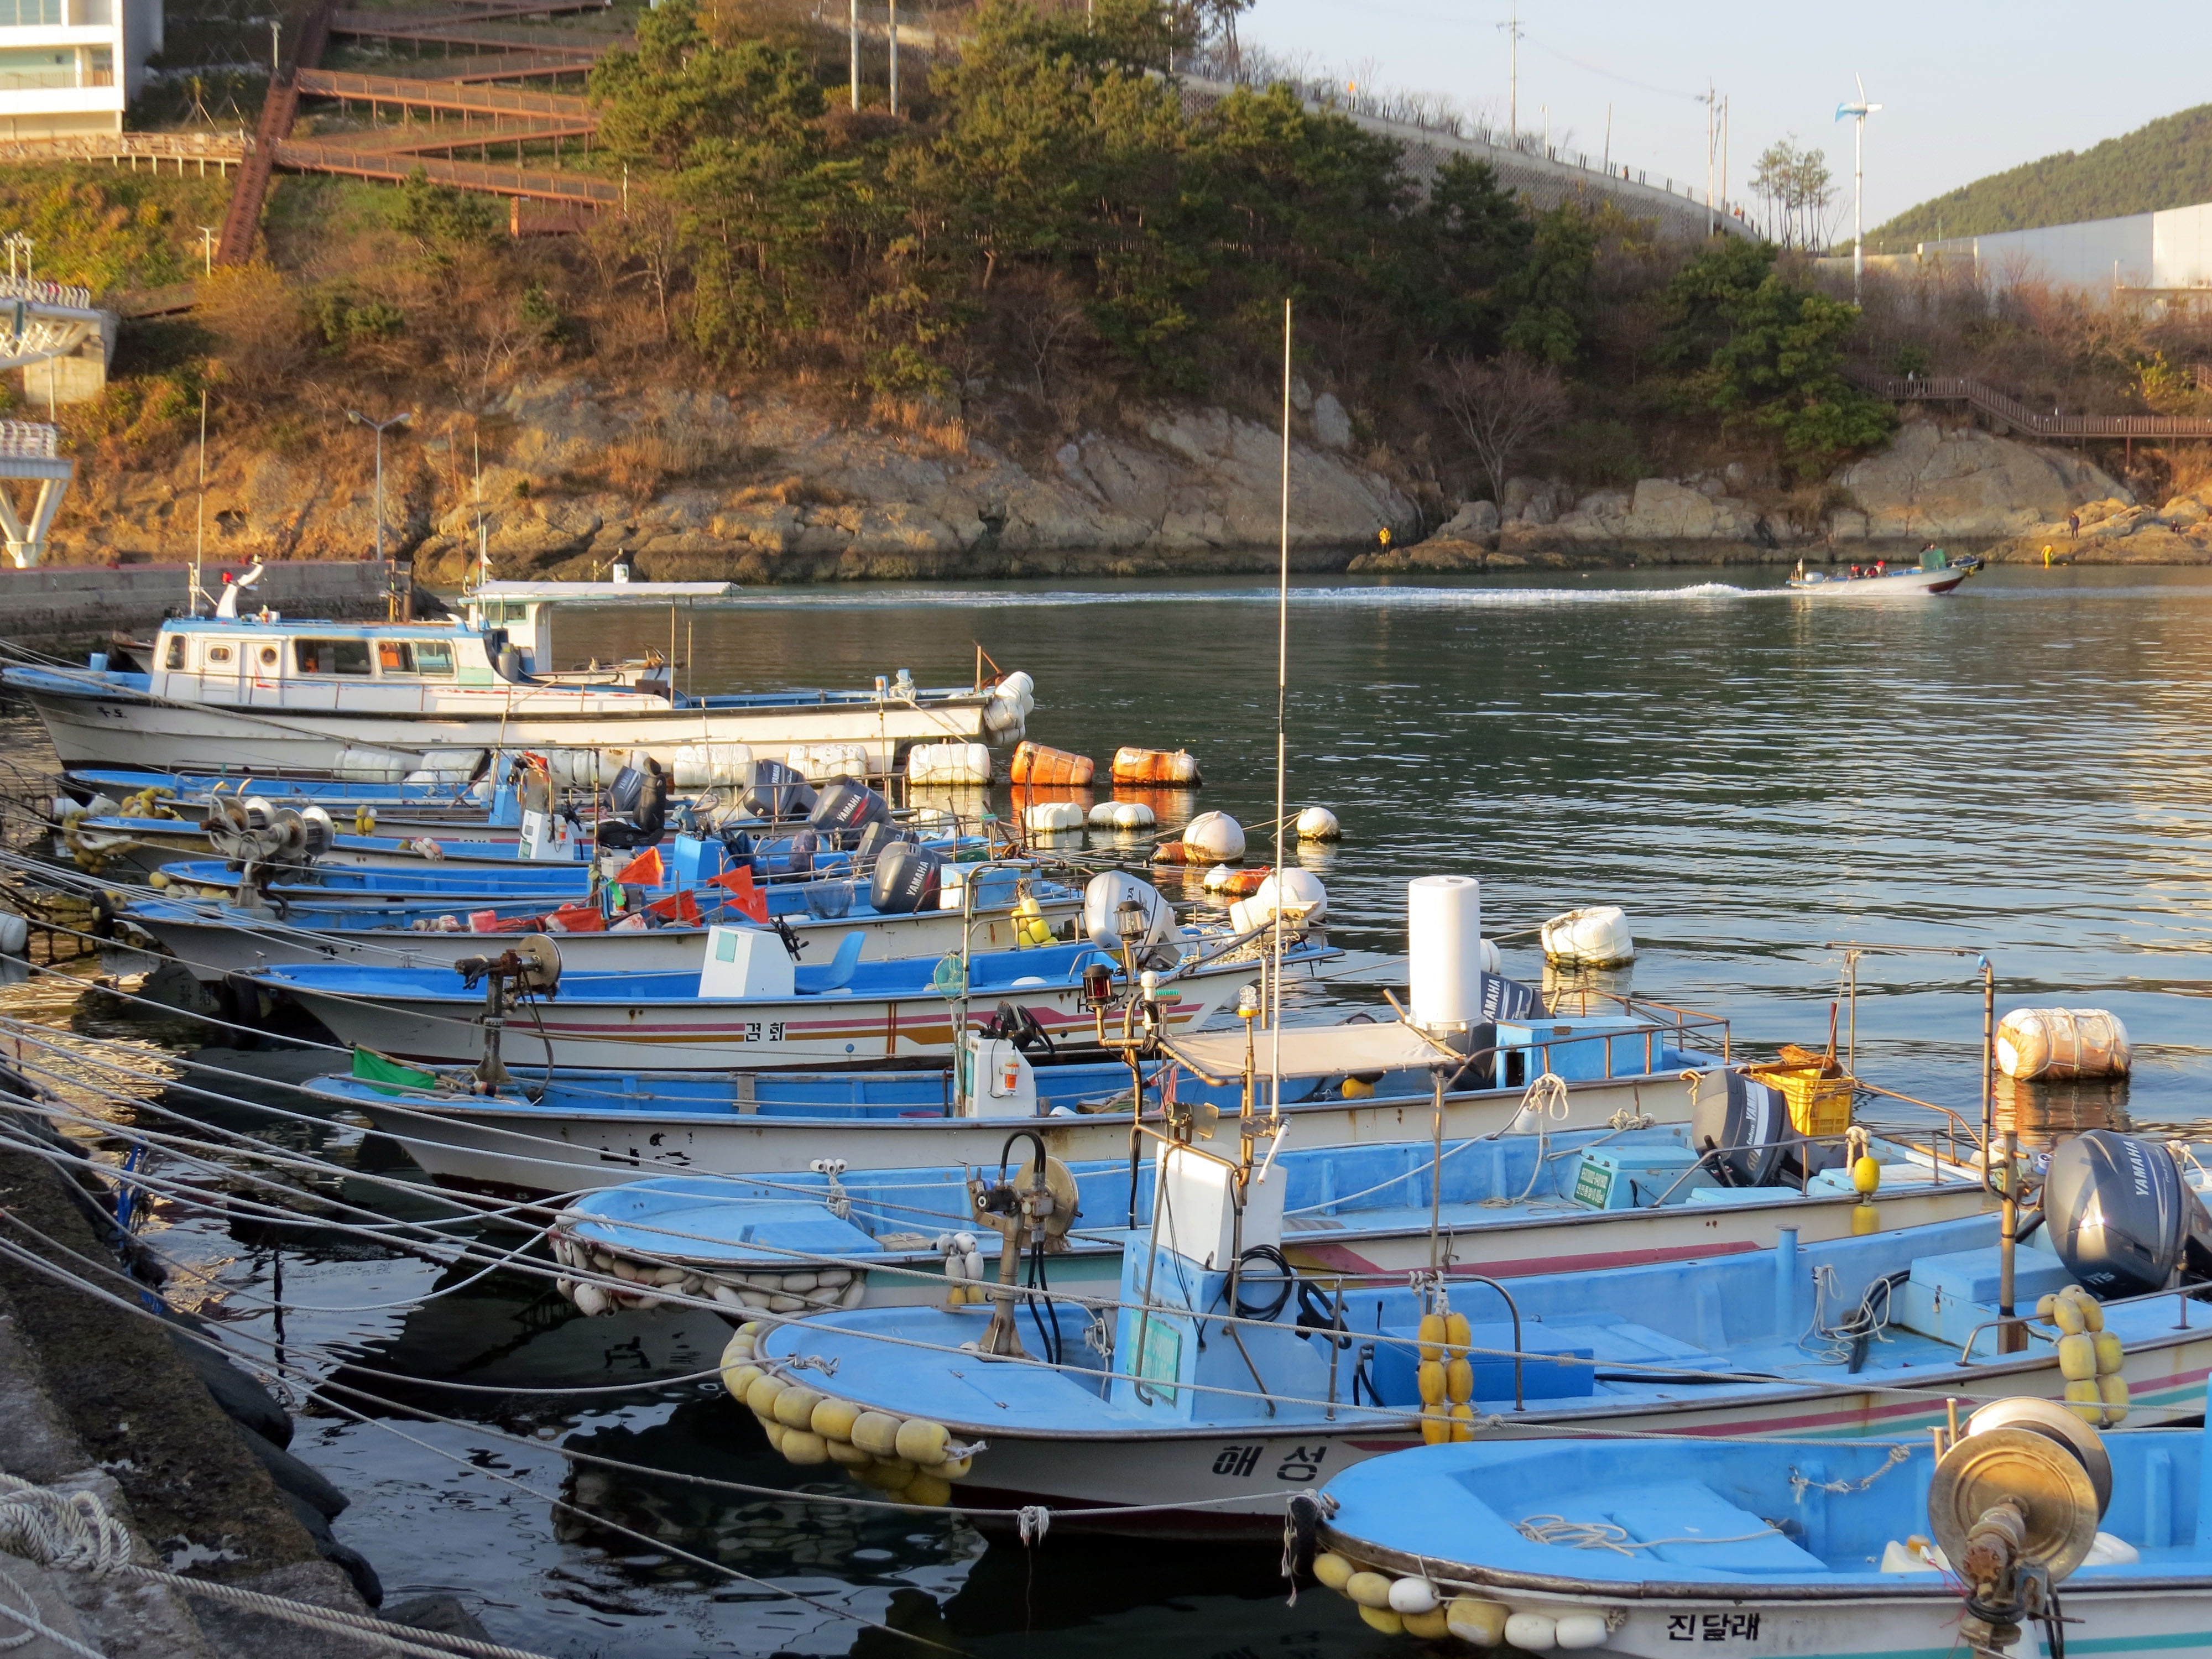
sea, dock, boat, ship, vehicle, harbor, marina, port, waterway, fishing boat, boating, infrastructure, channel, watercraft, times, fishing vessel, fishing boats